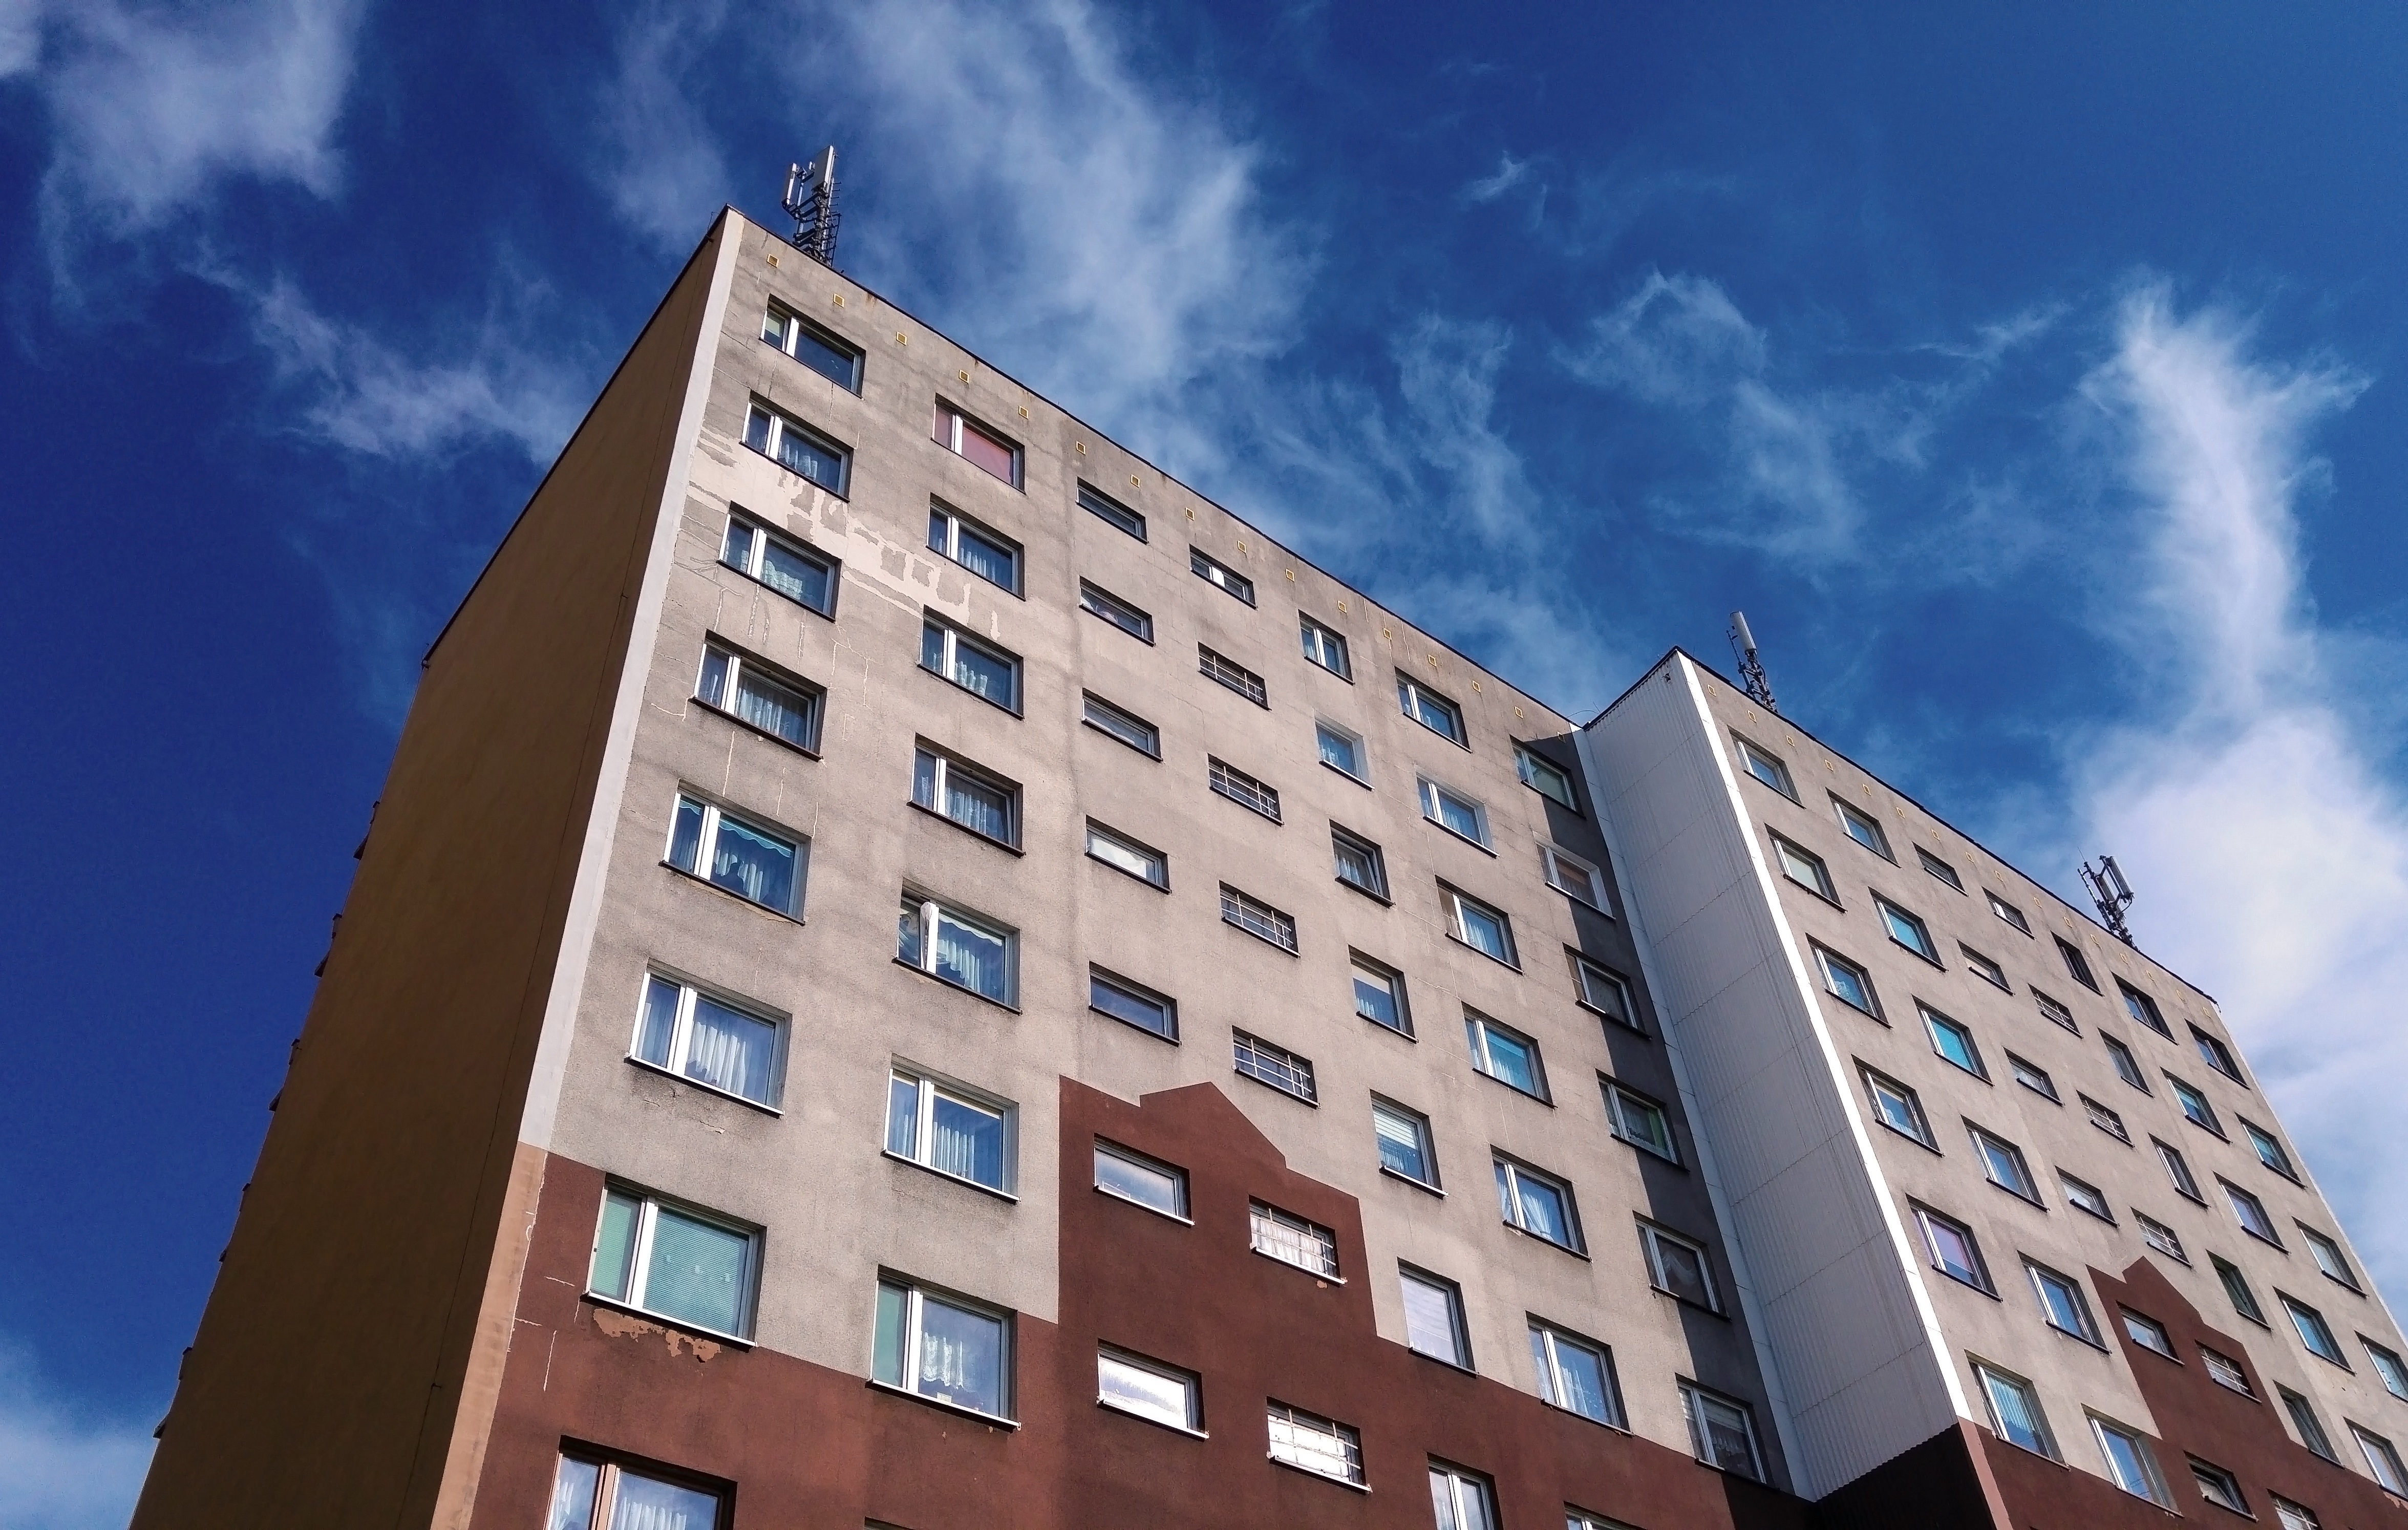
architecture, sky, building, city, skyscraper, downtown, facade, tower block, high rise, housing, condominium, neighbourhood, the skyscraper, high houses, urban area, residential area, metropolitan area